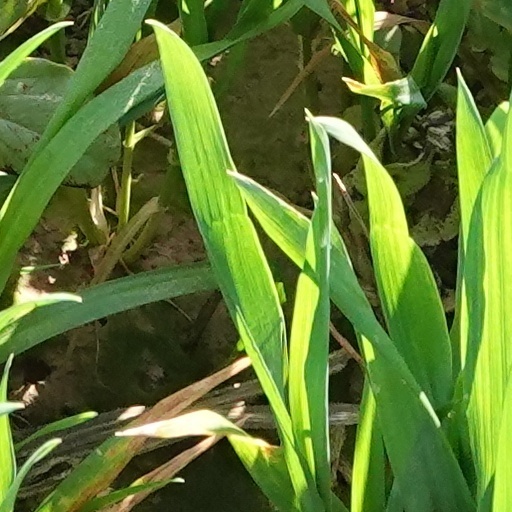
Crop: wheat